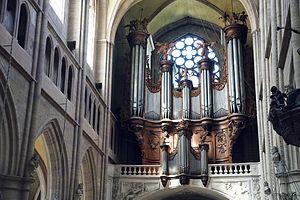
L'orgue est un instrument à vent multiforme dont la caractéristique est de produire les sons à l’aide d’ensembles de tuyaux sonores accordés suivant une gamme définie et alimentés par une soufflerie. L'orgue est joué majoritairement à l’aide d’un ou plusieurs claviers et le plus souvent aussi d’un pédalier.